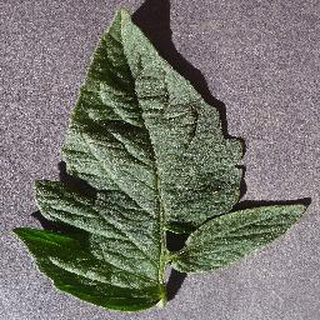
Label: healthy_tomato